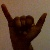
The image shows a hand gesture representing the letter 'Y' in Indian Sign Language.